JJ Brine

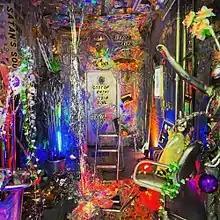

On July 15, 2013, Brine opened Vector Gallery on 40 Clinton Street on the Lower East Side of Manhattan. The venue lost its lease at the end of May 2014 and the gallery relocated to 154 East Broadway 11 days later. The second space contained a backroom signposted, "Cost Of Entry Your Soul."